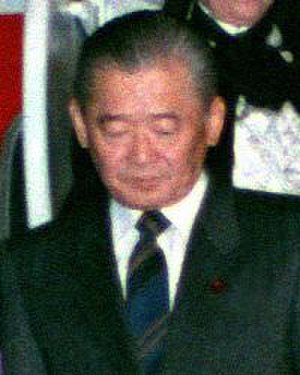
Døde i 2000 / Juni
Døde i 2000 er en liste over notable personer, der er afgået ved døden i 2000.